Abaco Islands

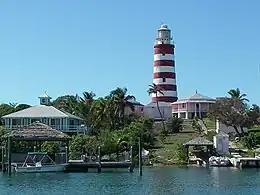
The red and white striped lighthouse at Hope Town in the Abaco Islands is a noted local landmark.

Fishing, diving, snorkeling, and boating are available in the Abacos. Green Turtle Cay has an interactive Bahamas Pig Tour and Hope Town has a historic lighthouse. Restaurants and bars serving Bahamian food can be found in the hotels on Abaco Island.